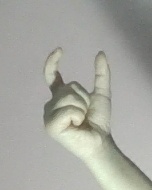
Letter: nun